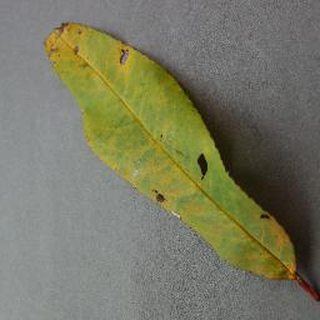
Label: peach_bacterial_spot